Aerospace industry in the United Kingdom

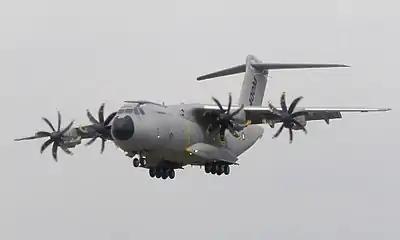
An Airbus A400M, which is powered by the Europrop TP400

The UK-headquartered Rolls-Royce Group is the world's second-largest maker of aircraft engines (behind General Electric). It has over 50,000 employees, of whom about 23,000 are based in the United Kingdom. In 2014, Rolls-Royce purchased the 50% Daimler had in the R-R engine business, paying 2'430 million € for it. The company's main UK factories are at Derby and Bristol. In Derby, the three shaft Trent engines get developed and produced. The current line up includes the Trent 700 for the Airbus A330, the Trent 900 for the Airbus A380, the Trent 1000 for the Boeing 787 and the Trent XWB for the Airbus A350 XWB, among others. In Bristol, the company has concentrated its military aerospace business with the British final assembly line for the EJ200 engine for the Eurofighter Typhoon, the only final assembly line for the British-French Adour engine and other programmes, such as significant parts of the workshare, in the TP400 turboprop engine for the A400M and the F136 engine for the F-35 Lightning II. Recently, Bristol has also been confirmed as the centre for the development and testing of the civil RB282 engine, which will, however, be produced in Virginia.